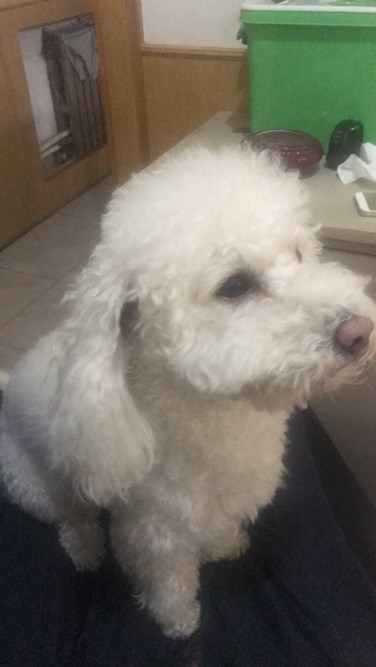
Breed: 3083-n000117-Bichon_Frise